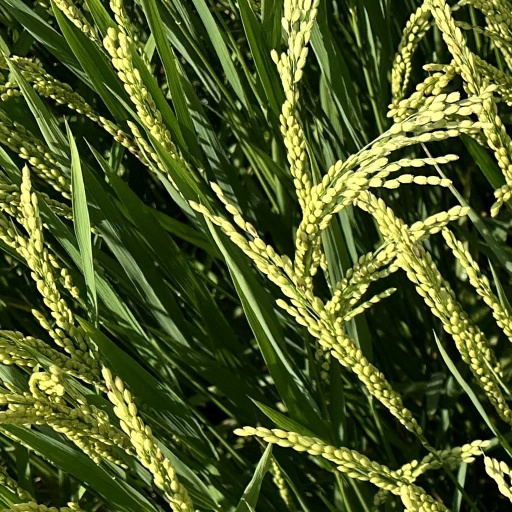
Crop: rice